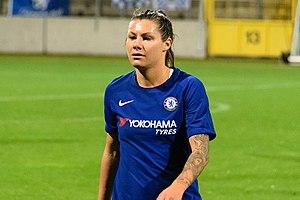
La saison 2020-2021 du Paris Saint-Germain est la cinquantième saison de son histoire et la trente-quatrième en première division.